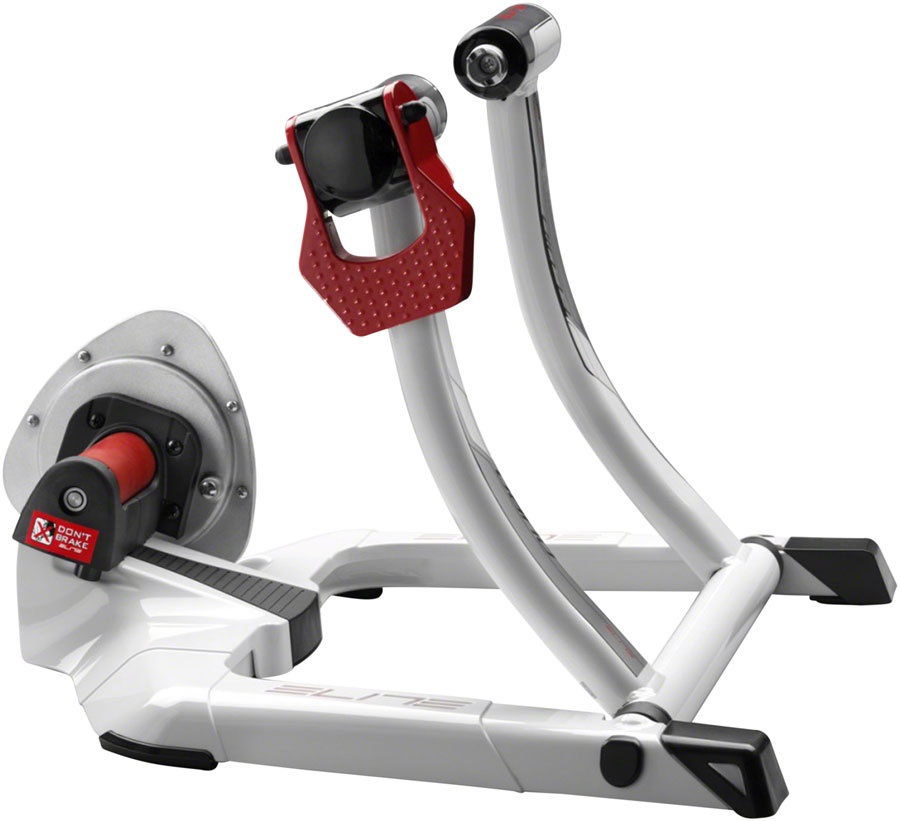
Elite SRL Qubo Power Rear Wheel Trainer - Fluid Resistance
Elite Qubo Power Fluid Trainer offers exponentially progressive fluid resistance of 540W @ 40km/h, up to 1,200W @ 60km/h Elastogel roller reduces noise and tyre wear My E-Training App & Desktop 1 month free Compatible from 20" to 29" wheels Minimum Wheel Diameter: 20 Resistance: Fluid Adjustable Resistance: Yes
Brand: Elite SRL
Category: Sporting Goods > Outdoor Recreation > Cycling > Bicycle Accessories > Bicycle Trainers > Fluid Bicycle Trainers